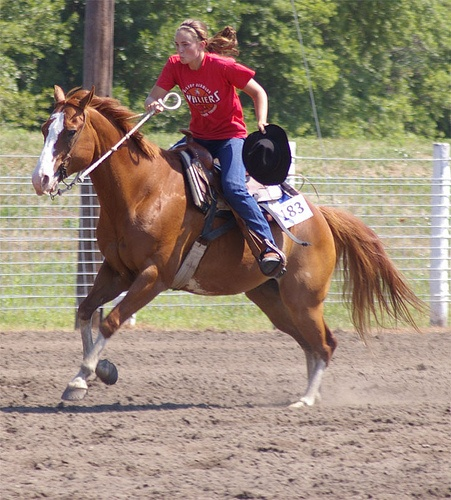
Girl competing in a horse competition at the county fair.
A woman is riding a horse in a dirt area.
The girl on the horse has a hat in her hand.
GIRL WITH HAT IN HAND, ON THE BACK OF A RUNNING HORSE
A girl riding a brown horse in a fence.